South School (Stoughton, Wisconsin)

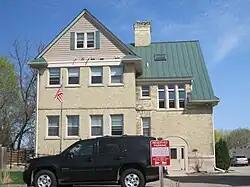

South School is a historic school building at 1009 Summit Avenue in Stoughton, Wisconsin. The school was built in 1900; it is one of five school buildings in Stoughton built between 1886 and 1916, a period of rapid growth for the city. Prominent Madison architect Allan D. Conover designed the school in the Queen Anne style. The school was designed to blend into its residential neighborhood, and its house-like shape and relatively plain exterior minimize its size. Stoughton used the building as an elementary school until 1983, though it was closed between 1943 and 1954 due to budget constraints. The building has since been converted into the South School Condo Association condominiums.